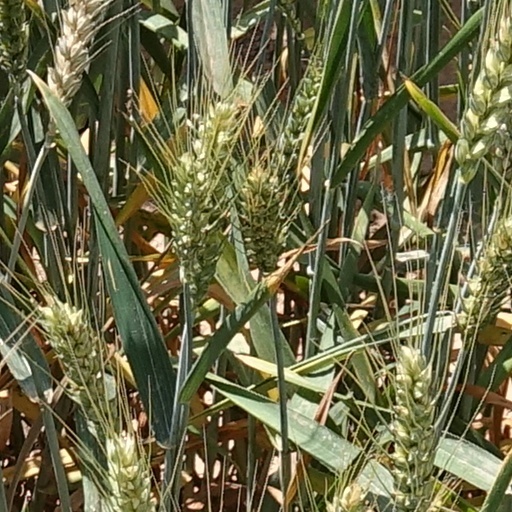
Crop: wheat